Ivan Berezutsky

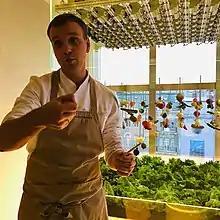
Berezutsky in 2018

Ivan Anatolyevich Berezutsky (born December 6, 1985, in Armavir, Soviet Union) is a Russian chef and restaurateur, a chef at the "Twins Garden" restaurant in Moscow, a holder of two Michelin stars. In 2019, "Twins Garden" took 19th place in the international rating of The World's 50 Best Restaurants, having risen by 53 points in comparison with the previous year and was named to be the best restaurant in Moscow (2018-2021) and the best restaurant in Russia (2020, 2022) in the nomination of the national restaurant awards WHERETOEAT Russia. Twin brother of chef and restaurateur .